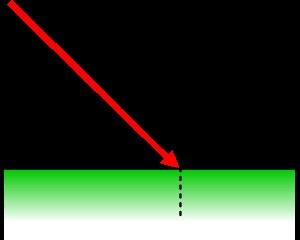
L’angle d’incidence en optique et plus généralement en mécanique ondulatoire est l'angle entre la direction de propagation de l'onde incidente et la normale au dioptre ou à l'interface considéré. Le rayonnement incident peut être par exemple de type lumineux, acoustique, sismique, X, etc.